Answer in natural language. Considering the relative positions, is Window above or below dresser aspelund? Choose between the following options: above or below
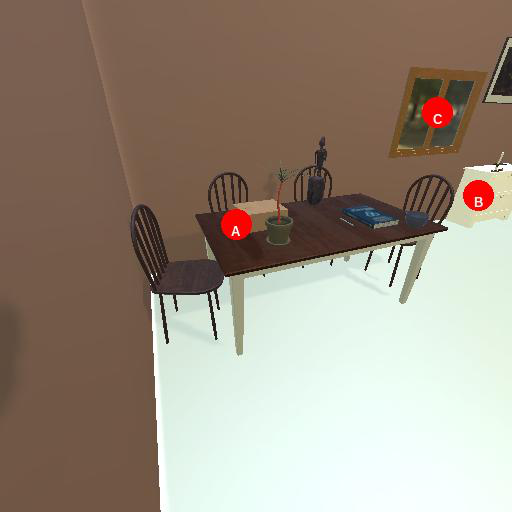
<answer>below</answer>